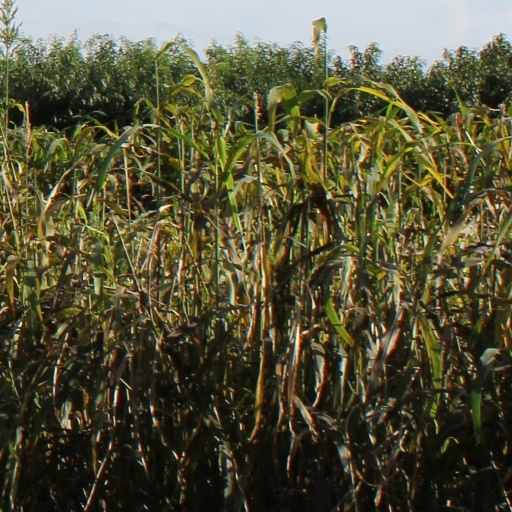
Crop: sorghum